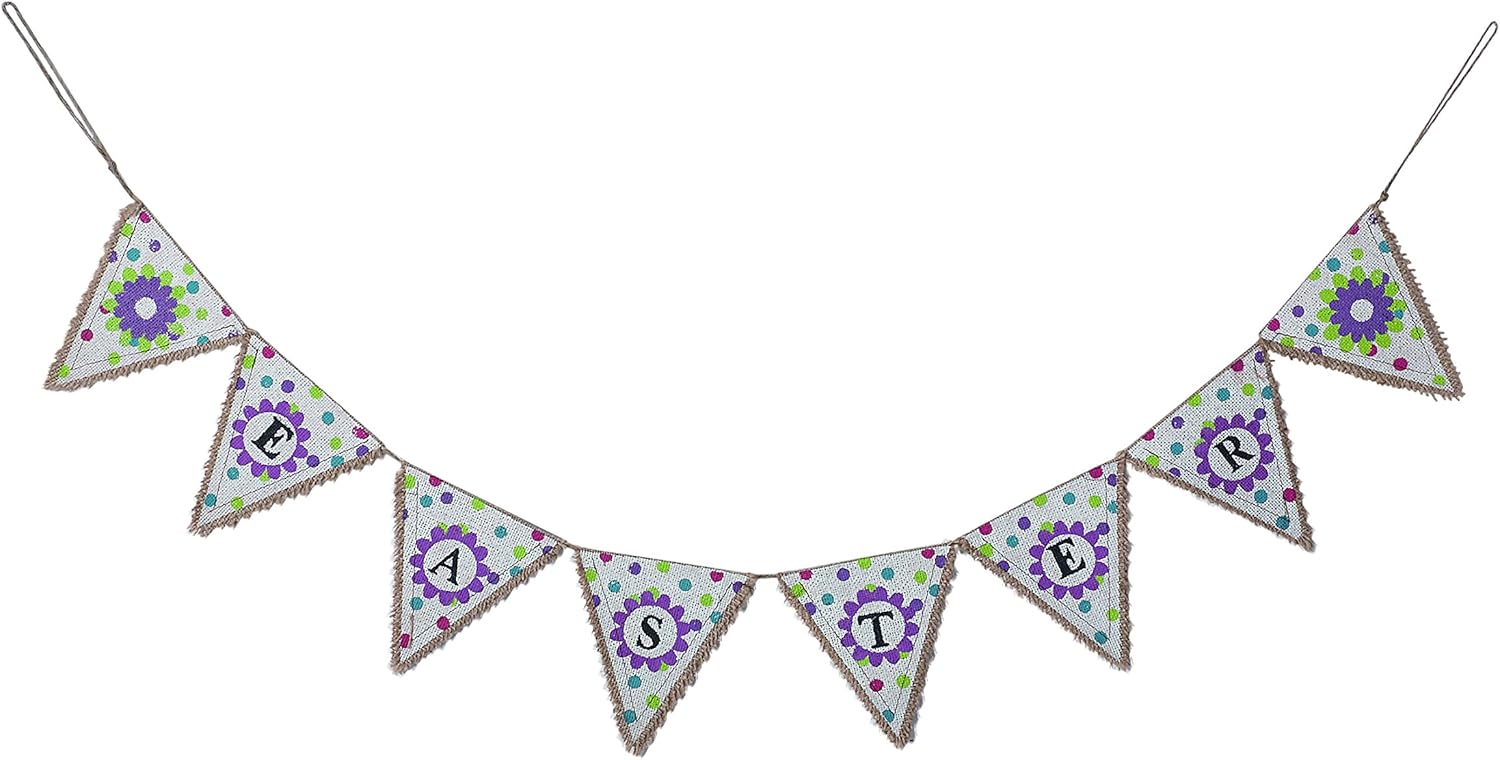
Burlap Spring into Easter Pennant Banner with Flowers and Polka Dots - 54" x 6.75"
Category: Arts, Crafts & Sewing
Burlap Spring into Easter Pennant Banner with Flowers and Polka Dots - 54" x 6.75"
Features: Burlap fabric Easter Penant is great for Easter Lunch, Brunch or Party! | Each flag is decorated with a white background, purple and green flowers. The letters spelling EASTER are inside the flowers on each triangle. | The penants are strung together with sturdy twine, which has been looped at each end for easy hanging. | 54" total length, Flags are 6" W x 6.5" H | This is a great decoration for inside the house at the fireplace, on the table, or outside on the patio.